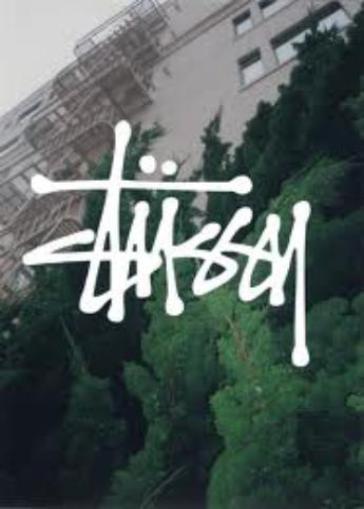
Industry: Clothes